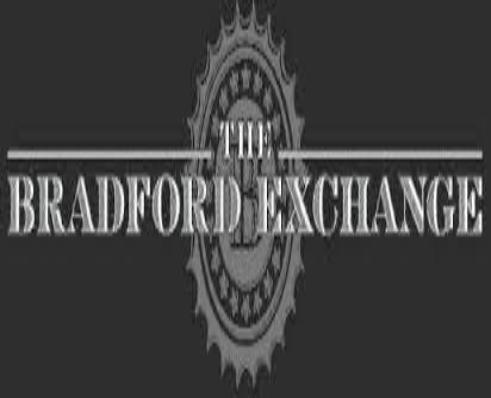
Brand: Bradford Exchange
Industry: Others